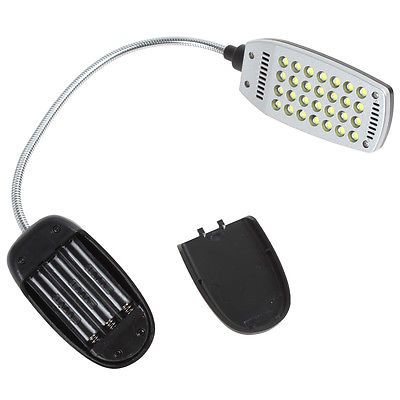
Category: lamp